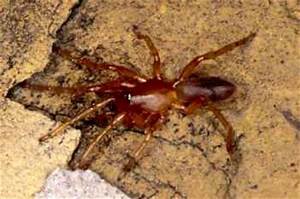
Label: spider